Duke of the Florentine Republic

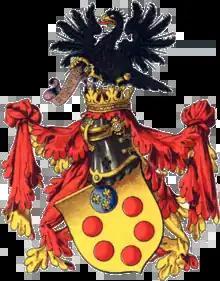
The heraldic achievement of the Medici, the family to which the two Dukes of the Florentine Republic belonged.

In 1532, Pope Clement VII, who was born Giulio di Giuliano de' Medici, appointed Alessandro de' Medici as duke over the Republic of Florence, the Medici family having acted as "de facto" rulers over the city of Florence since 1434 when Cosimo "the Elder" de' Medici (also known by his supporters as "Pater Patriae", or "Father of the Country"), returned to the city from his short-lived exile in the Republic of Venice by the Alberti and Strozzi families who were also political rivals of the Medici family. The duchy would bolster Medici power and influence in the region, which had just a few years prior been restored by Charles V, Holy Roman Emperor after political upheaval against the Medici pope and Medici rulers of Florence in 1527. Alessandro is also believed by historians to have been the illegitimate son of either Pope Clement VII or Lorenzo II de' Medici, Duke of Urbino.